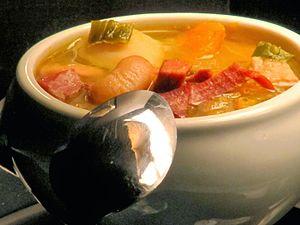
Garbure du Béarn élaborée avec du jambon de Bayonne, du sel de Salies de Béarn et des Haricots maïs du Béarn
Le Béarn, situé au nord-ouest des Pyrénées, est une ancienne principauté souveraine puis une ancienne province française à partir de 1620. Depuis 1790, le Béarn fait partie du département des Pyrénées-Atlantiques et depuis 2016 de la région Nouvelle-Aquitaine. Les intercommunalités béarnaises créent le pôle métropolitain Pays de Béarn en 2018. Le territoire béarnais regroupe la plaine des gaves de Pau et d'Oloron, les coteaux qui les entourent — Vic-Bilh, Soubestre, Entre-Deux-Gaves — et les trois hautes vallées pyrénéennes d'Ossau, Aspe et Barétous.
La garbure est une potée au chou, avec des morceaux de légumes, traditionnelle de la cuisine gasconne dans le sud-ouest de la France. Elle est d'origine béarnaise et bigourdane.
Pau est une commune du sud-ouest de la France, préfecture du département des Pyrénées-Atlantiques en région Nouvelle-Aquitaine.